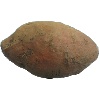
Label: potato_sweet